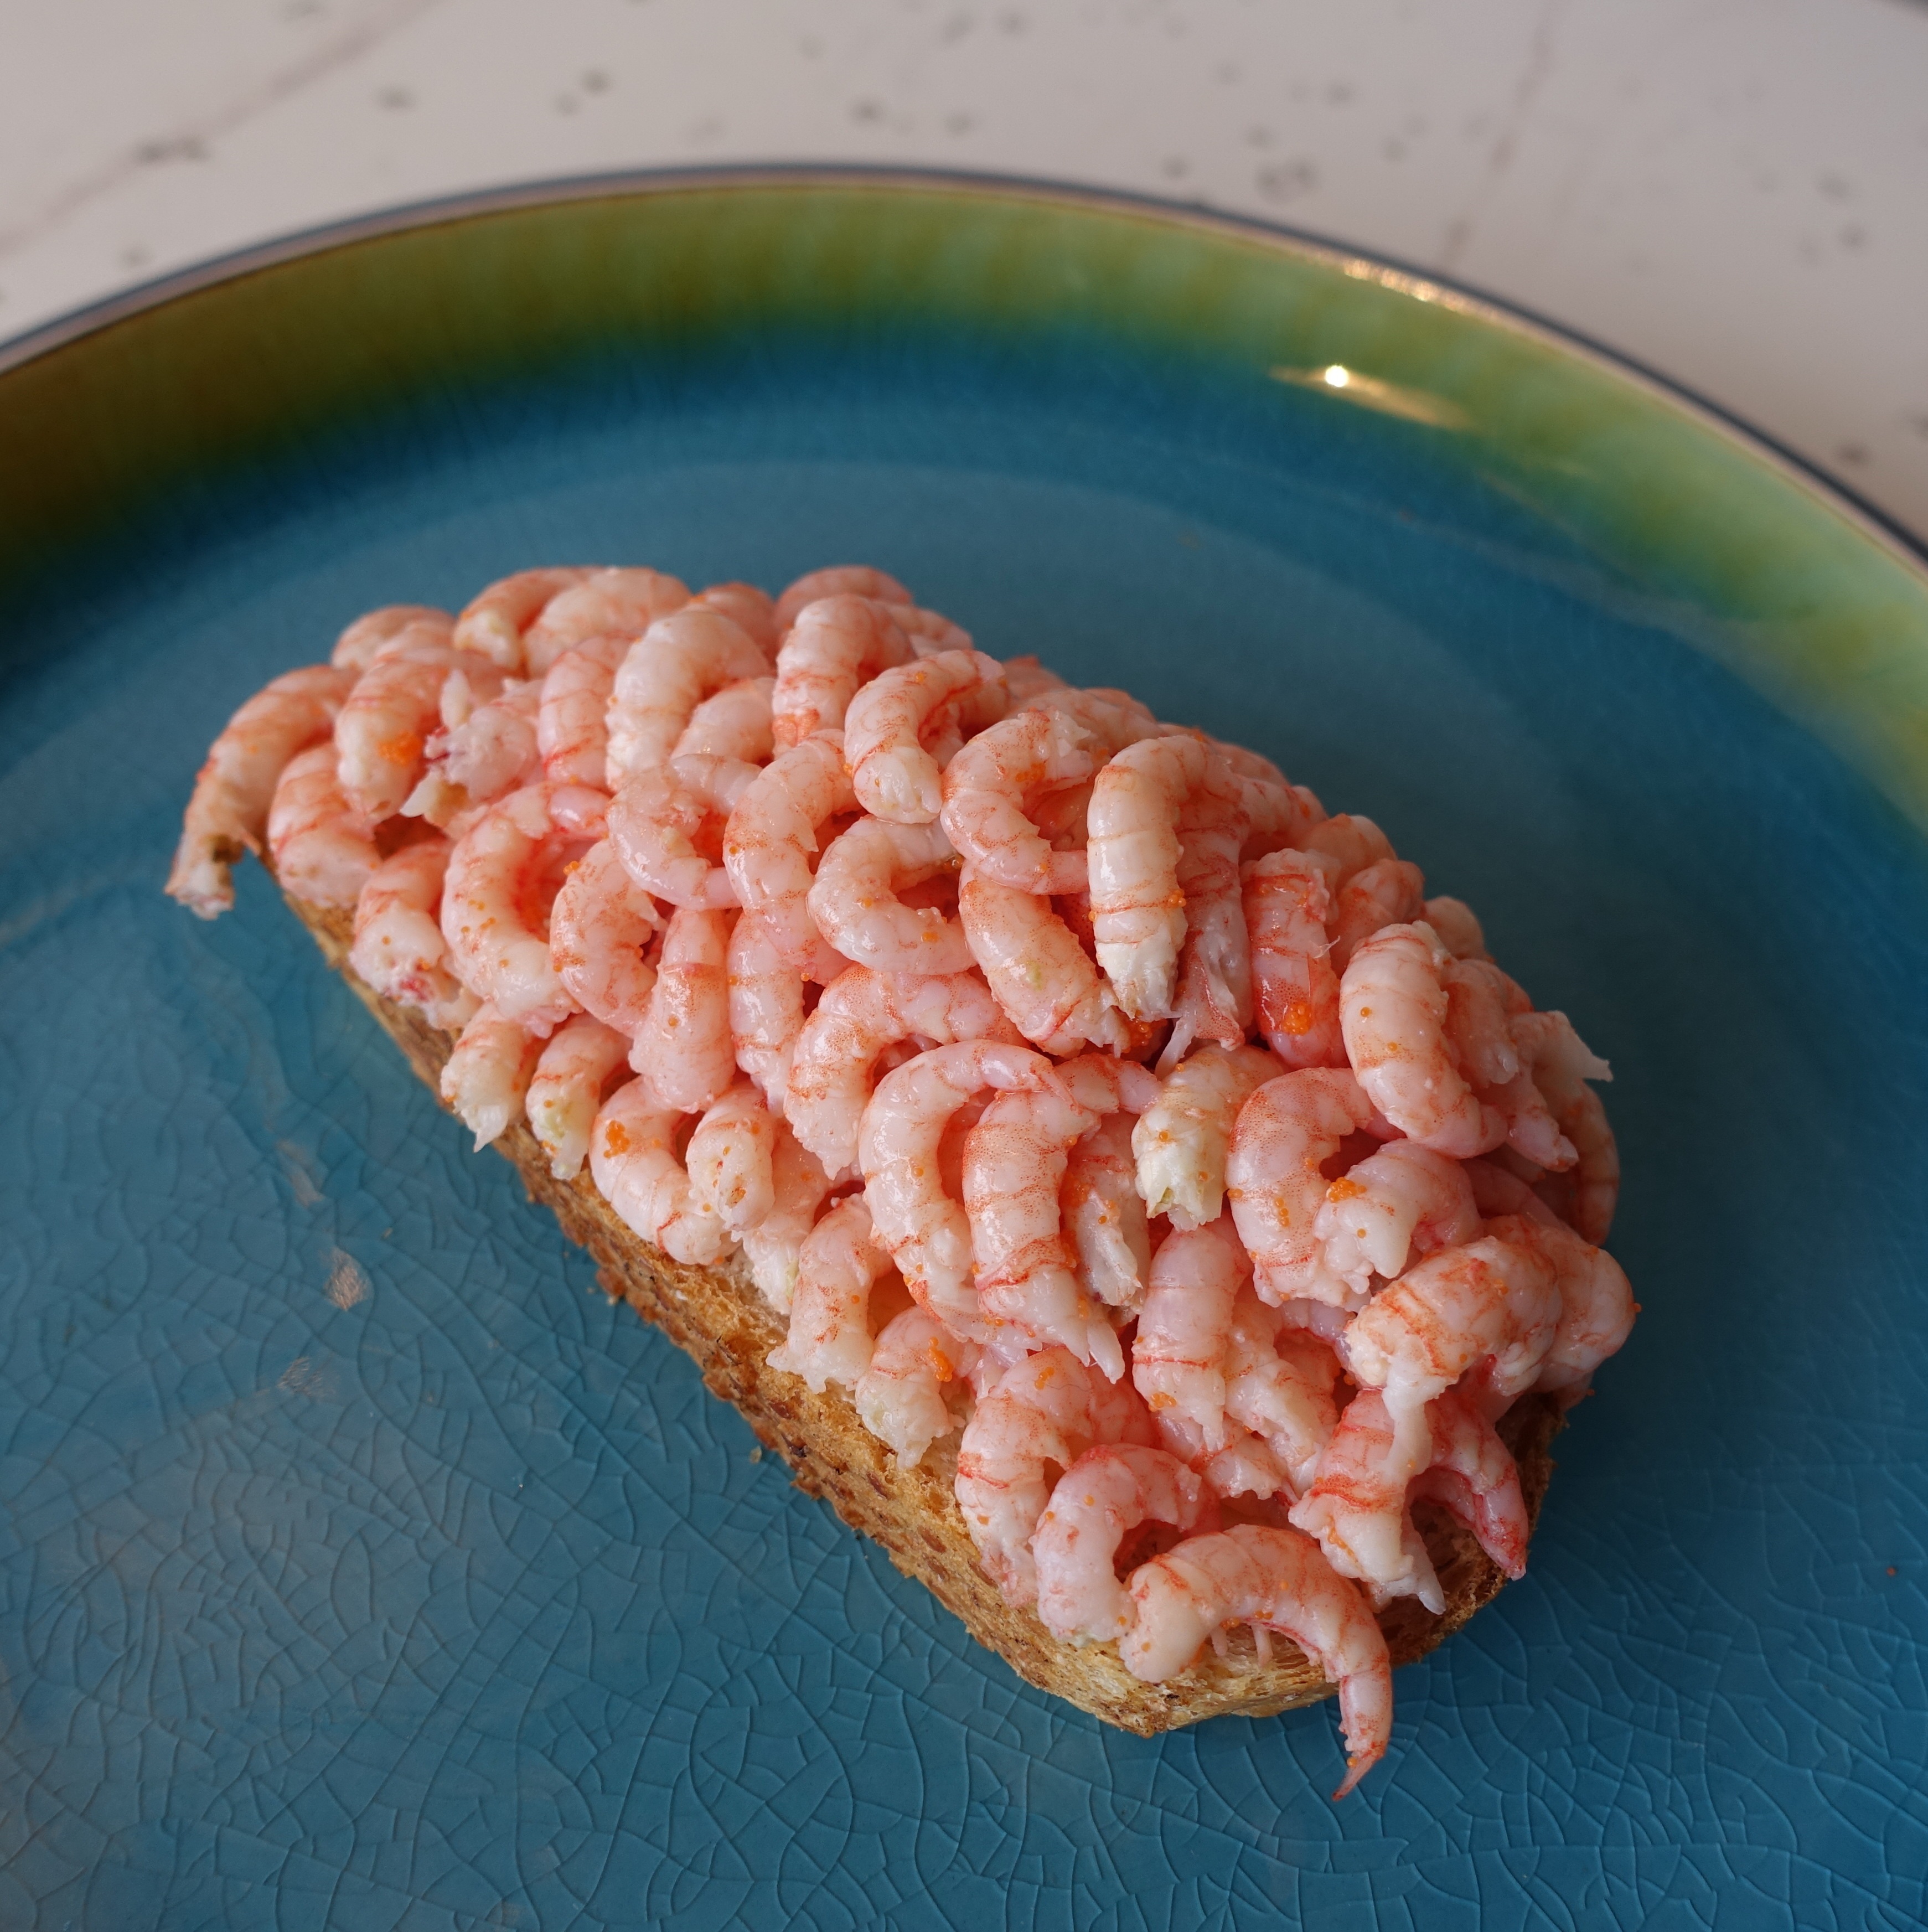
fruit, dish, meal, food, spring, cooking, produce, seafood, breakfast, cuisine, invertebrate, cooked, dining, prawns, refreshments, must, speciality, delicacy, open faced sandwiches, french bread, fjord shrimp, danish shrimps, imbricated, shrimp in congestion